Heytesbury

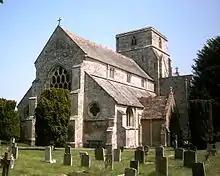
Church of St Peter and St Paul

A church was mentioned at "Hestrebe" in the Domesday Book of 1086, which became a collegiate church in the 12th century. The present parish church is from the 13th century and is a Grade I listed building.